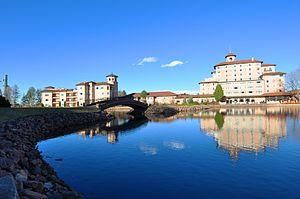
The Broadmoor est un hôtel américain situé à Colorado Springs, dans le Colorado. Ouvert le 29 juin 1918, cet établissement est membre des Historic Hotels of America depuis 1989 et des Historic Hotels Worldwide depuis 2013.
Colorado Springs est une ville américaine, deuxième plus grande ville de l’État du Colorado, après sa capitale, Denver. Au niveau national, elle est la 49ᵉ plus grande ville des États-Unis. Siège du comté d’El Paso, la ville compte 472 688 habitants en 2018.
Le comté d'El Paso est un comté du Colorado. Son siège est Colorado Springs. Son nom, qui signifie « le passage » en espagnol, fait référence au col Ute.